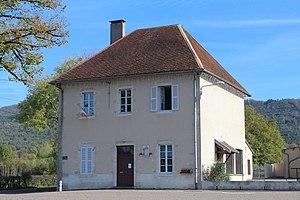
Mairie des communes de Saint-Hymetière et de Chemilla.
Chemilla est une ancienne commune française située dans le département du Jura en région Bourgogne-Franche-Comté.
Saint-Hymetière-sur-Valouse est une commune nouvelle française résultant de la fusion — au 1ᵉʳ janvier 2019 — des communes de Cézia, Chemilla, Lavans-sur-Valouse et Saint-Hymetière, située dans le département du Jura en région Bourgogne-Franche-Comté.